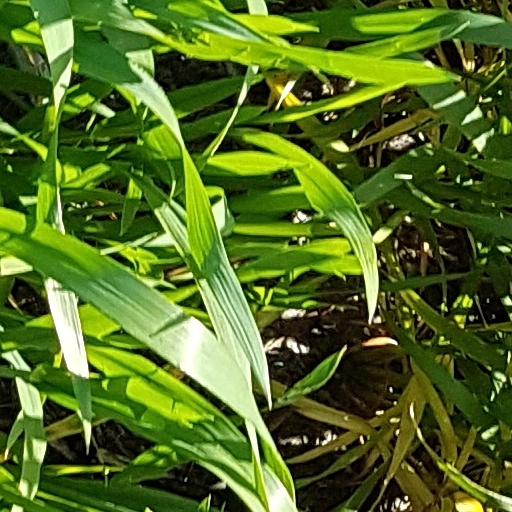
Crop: wheat